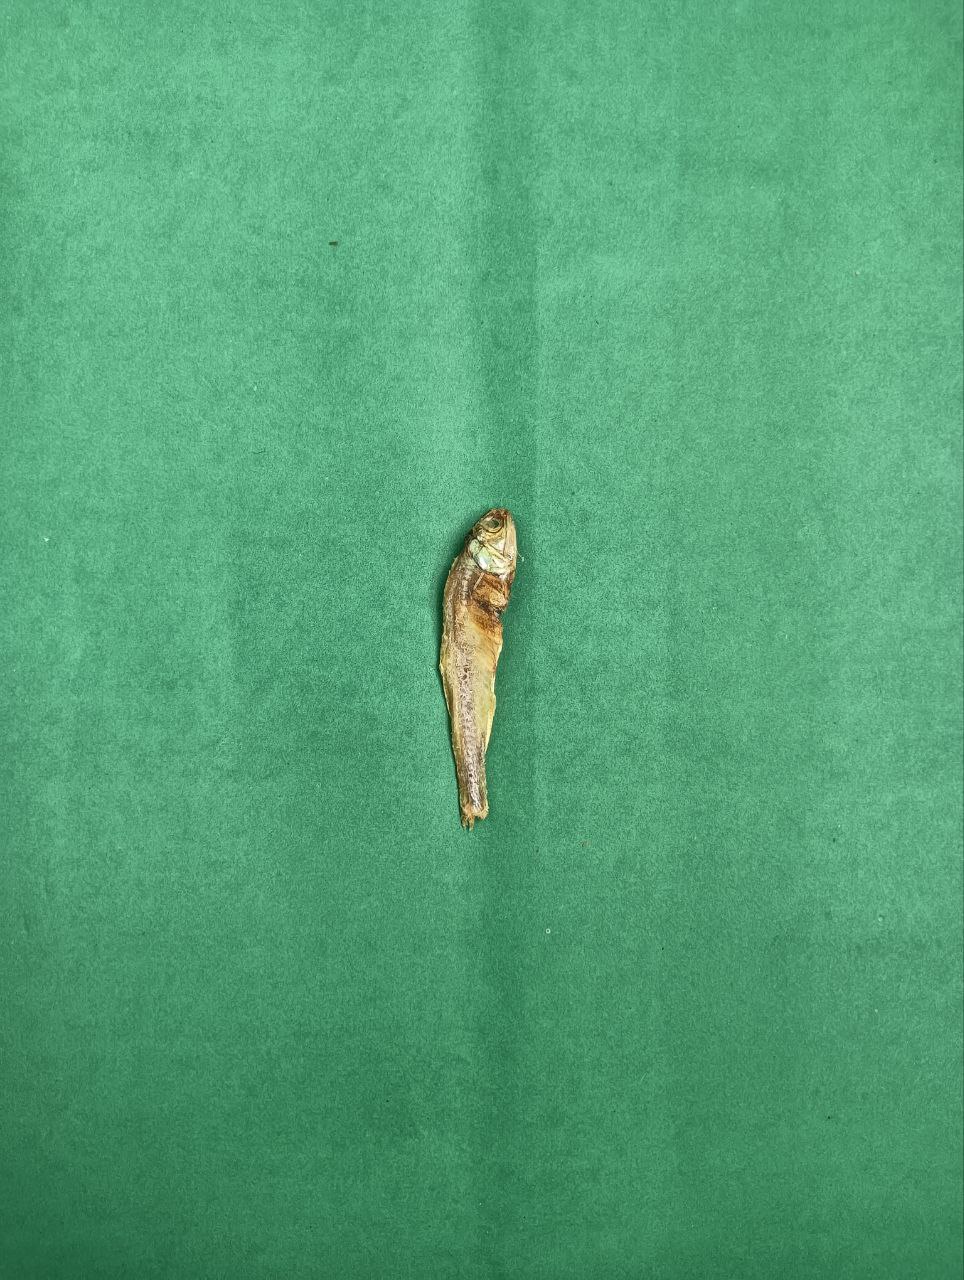
Species: narkeli